Tattoo (1967 film)

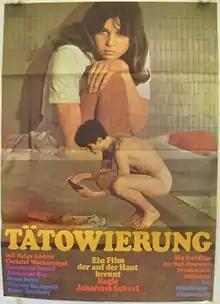
Film poster

Tattoo is a 1967 West German film directed by Johannes Schaaf. The film was selected as the German entry for the Best Foreign Language Film at the 40th Academy Awards, but was not accepted as a nominee. It was also entered into the 17th Berlin International Film Festival. The film won three German Film Awards.